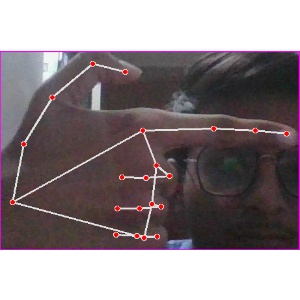
अक्षर: ब